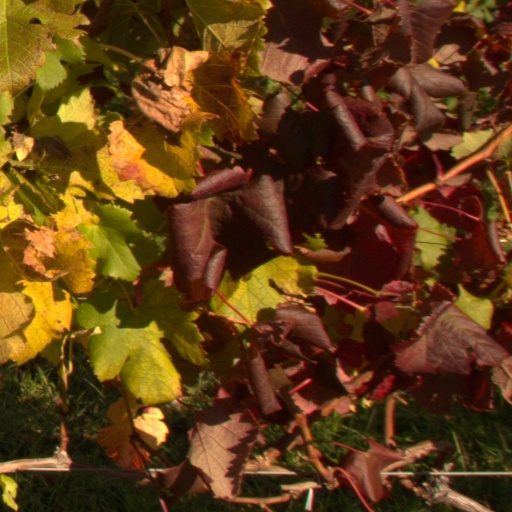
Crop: grape